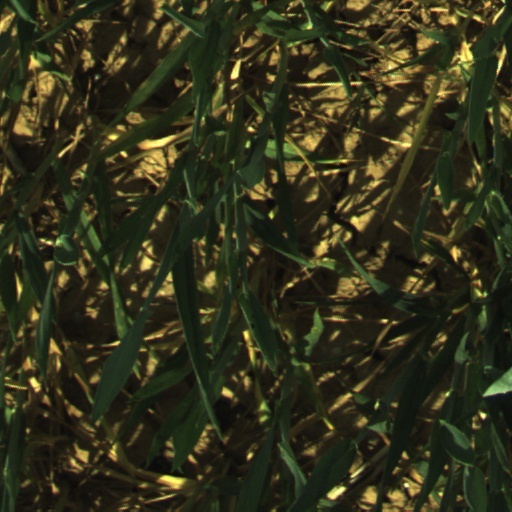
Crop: wheat